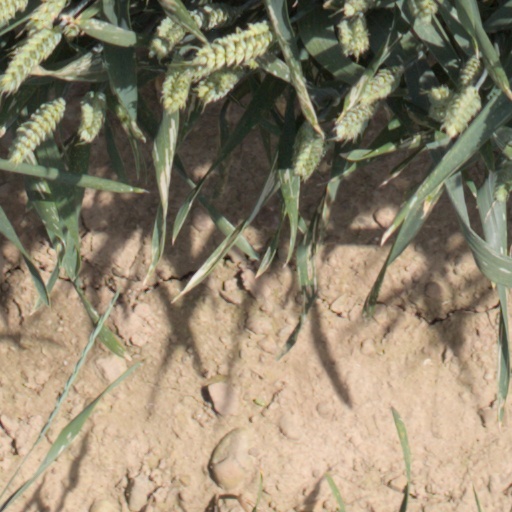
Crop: wheat